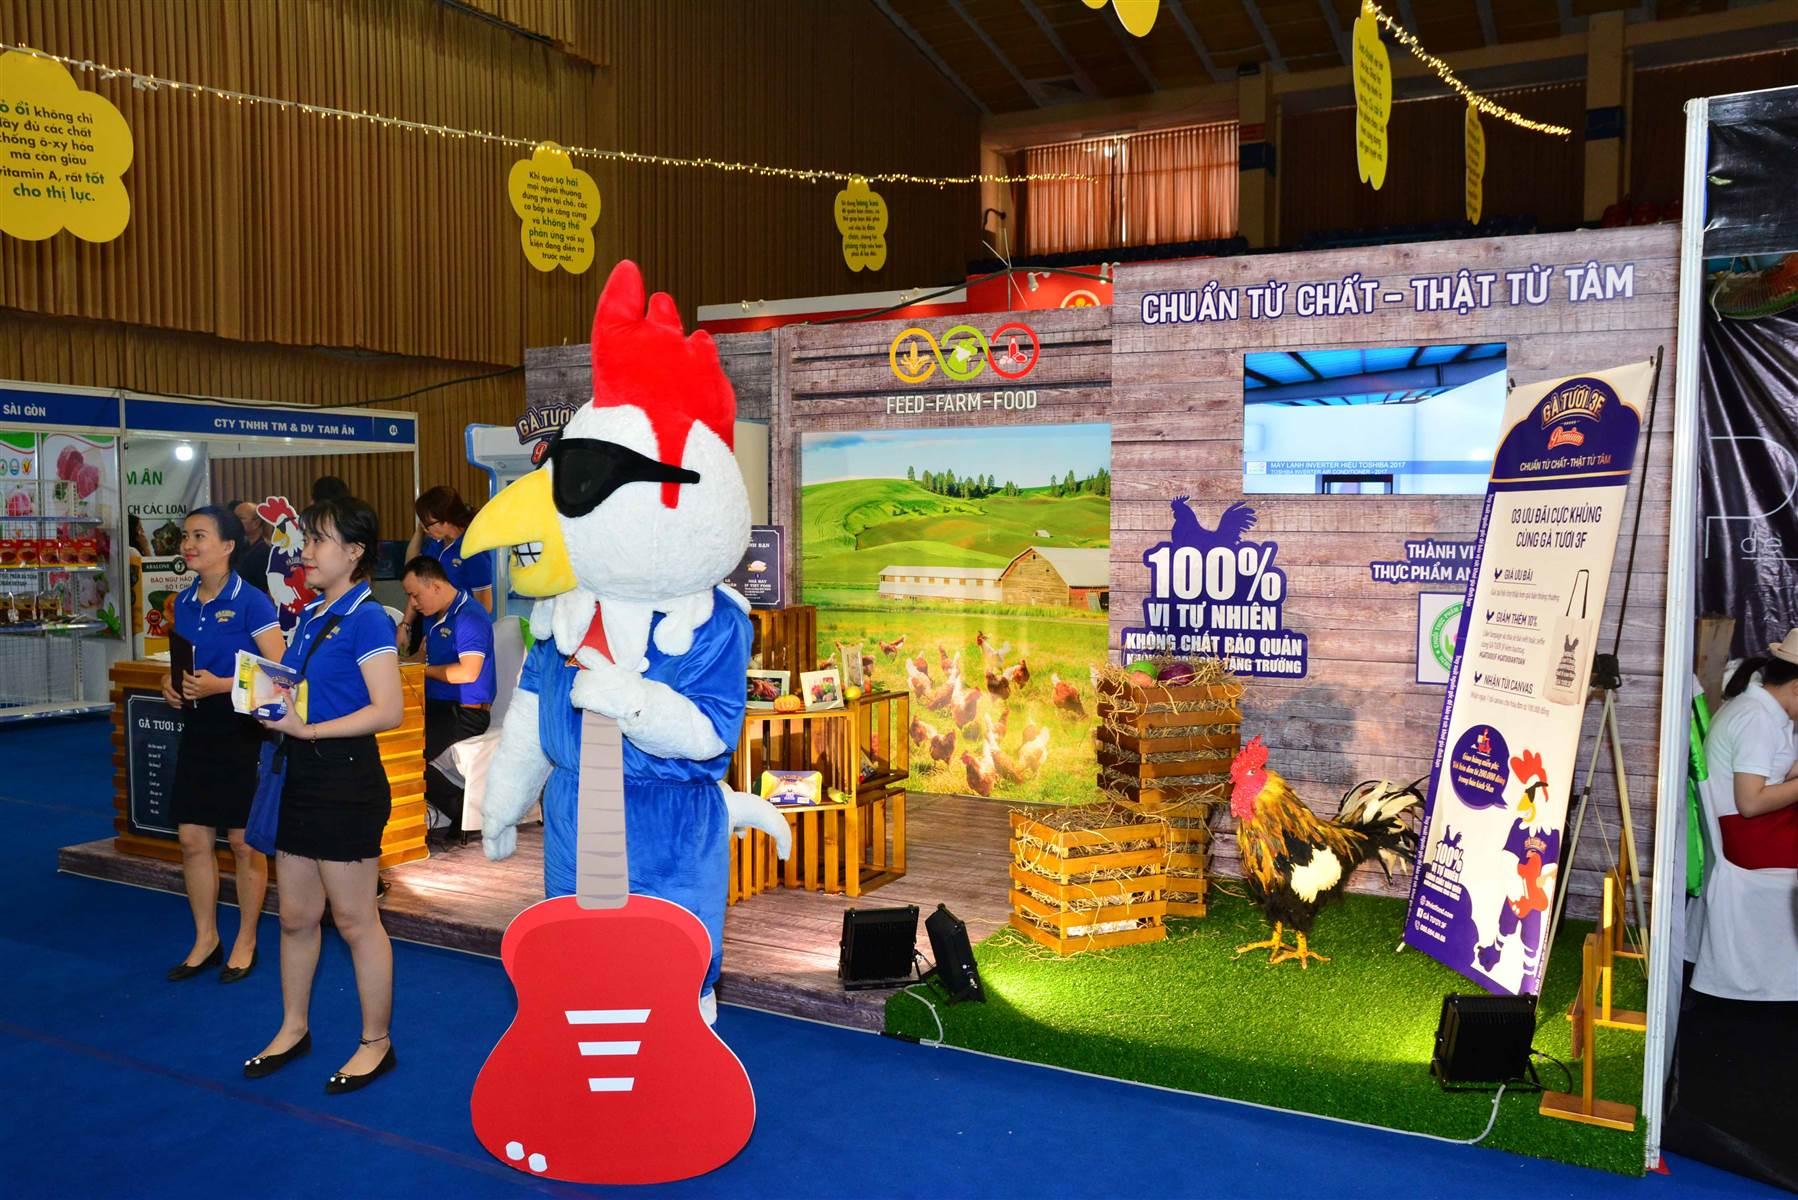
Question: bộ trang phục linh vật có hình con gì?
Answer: trang phục linh vật có hình con gà